ARTSaha!

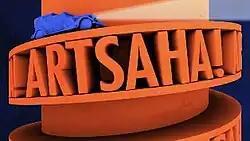
Logo from ARTSaha! 2007

ARTSaha! was Omaha's new music festival. Held in the late summer, it was an annual showcase of contemporary music and art that stresses interdisciplinary and collaborative projects. "ARTSaha!" was produced by ANALOG "arts ensemble", a non-profit global collective of artists. It was founded in 2004 and held annually through 2008.